Kim Sang-joong

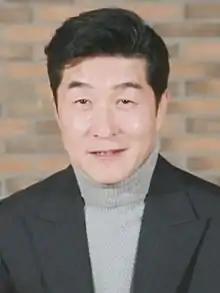
Kim Sang-joong in 2017.

Kim Sang-joong (born August 6, 1965) is a South Korean actor. He is best known for starring in the television dramas "My Husband's Woman" (2007), "City Hunter" (2011), and "The Chaser" (2012). He won the Grand Prize at the MBC Drama Awards for his performance in the historical television series "The Rebel" (2017).